Sollia Church

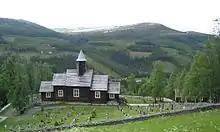
View of the church

Sollia Church is a parish church of the Church of Norway in Stor-Elvdal Municipality in Innlandet county, Norway. It is located in the village of Sollia. It is the church for the Sollia parish which is part of the Sør-Østerdal prosti (deanery) in the Diocese of Hamar. The brown, wooden church was built in a long church design in 1738 using plans drawn up by the architect Jon Jonsen. The church seats about 85 people.